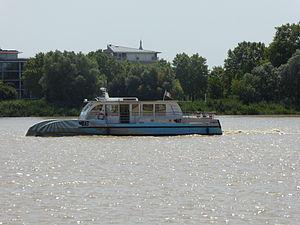
Bordeaux est une commune du Sud-Ouest de la France.
La ville de Bordeaux possède un système de transports complet permettant de la relier à sa banlieue, au reste de la France et au monde entier.
Le réseau Transports Bordeaux Métropole, également connu sous le sigle TBM, est le nom du réseau de transport en commun desservant Bordeaux Métropole.
La Gironde est desservie par plusieurs réseaux de transport en commun urbains et interurbains et est reliée au reste du pays par diverses dessertes ferroviaires, routières et aériennes.